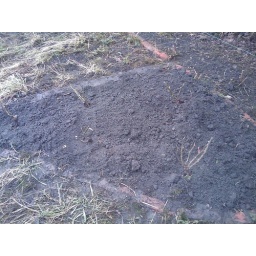
This patch is slightly neater and now contains five rose bushes for cut flowers in the summer.